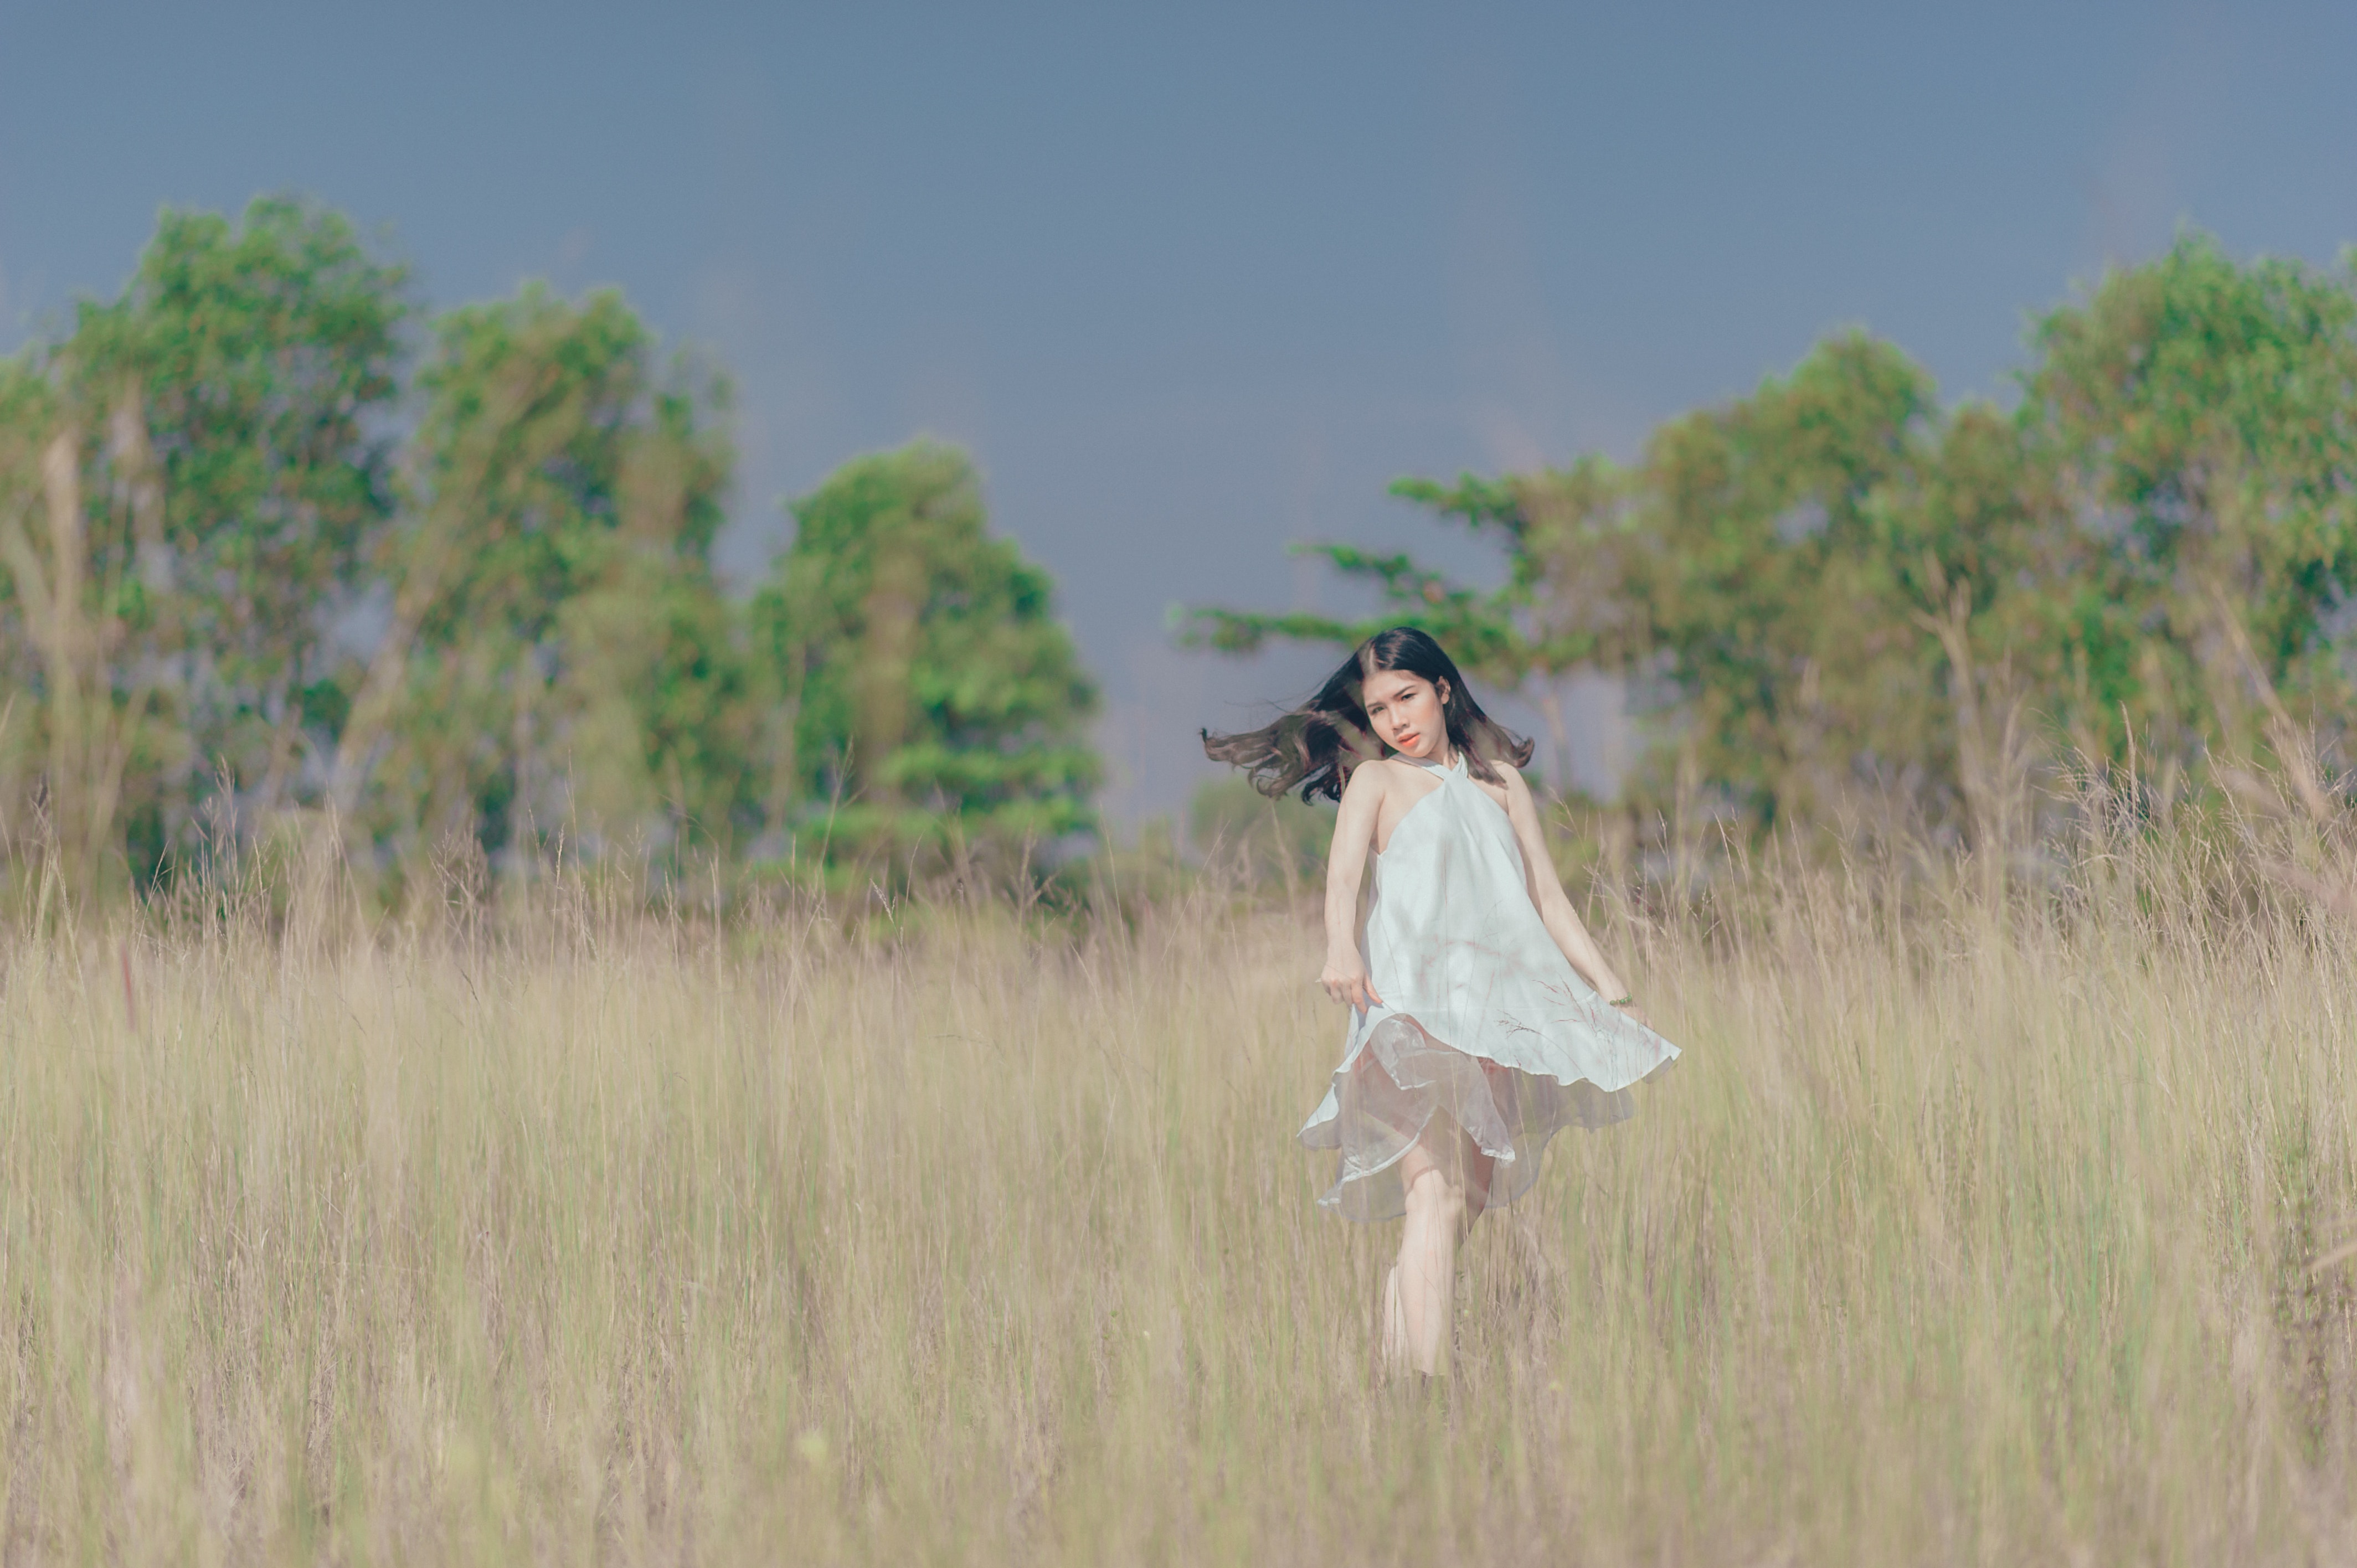
People in nature, grassland, photograph, grass, prairie, natural environment, atmospheric phenomenon, meadow, ecoregion, field, grass family, sky, steppe, photography, summer, plain, dress, savanna, happy, plant, outerwear, long hair, photo shoot, pasture, black hair, portrait, brown hair, wind